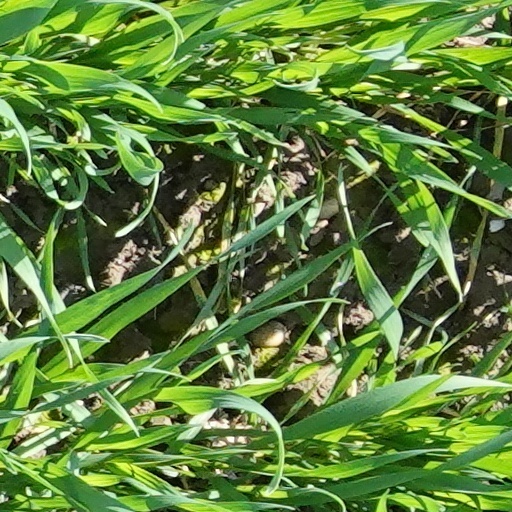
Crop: wheat